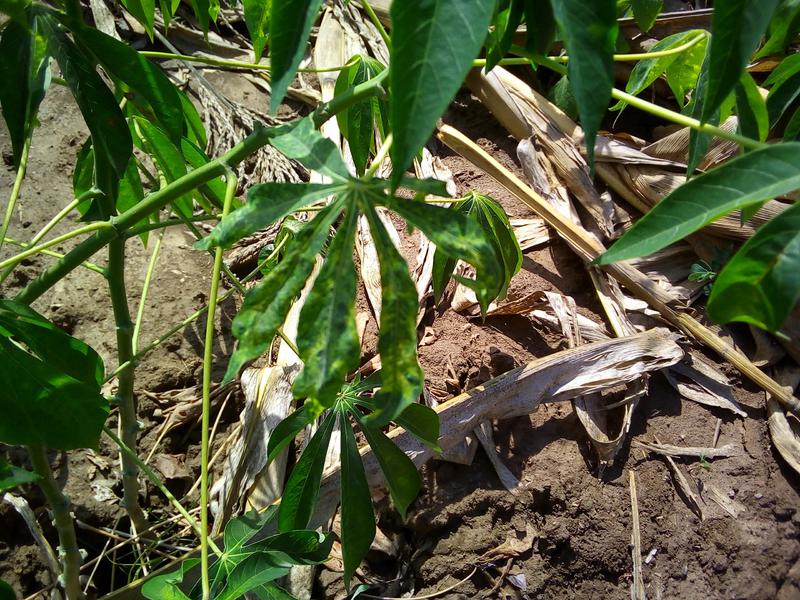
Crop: cassava
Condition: mosaic_disease